Ramayana Ballet

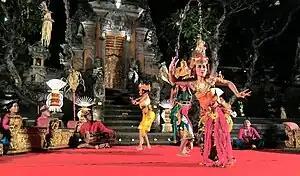
Balinese Ramayana dance drama, performed in Sarasvati Garden in Ubud.

In Indonesia, Ramayana mainly can be found in two major dance traditions; the Javanese and Balinese traditions, presented as a complete set of performing art including dance drama and intricate gamelan orchestra.